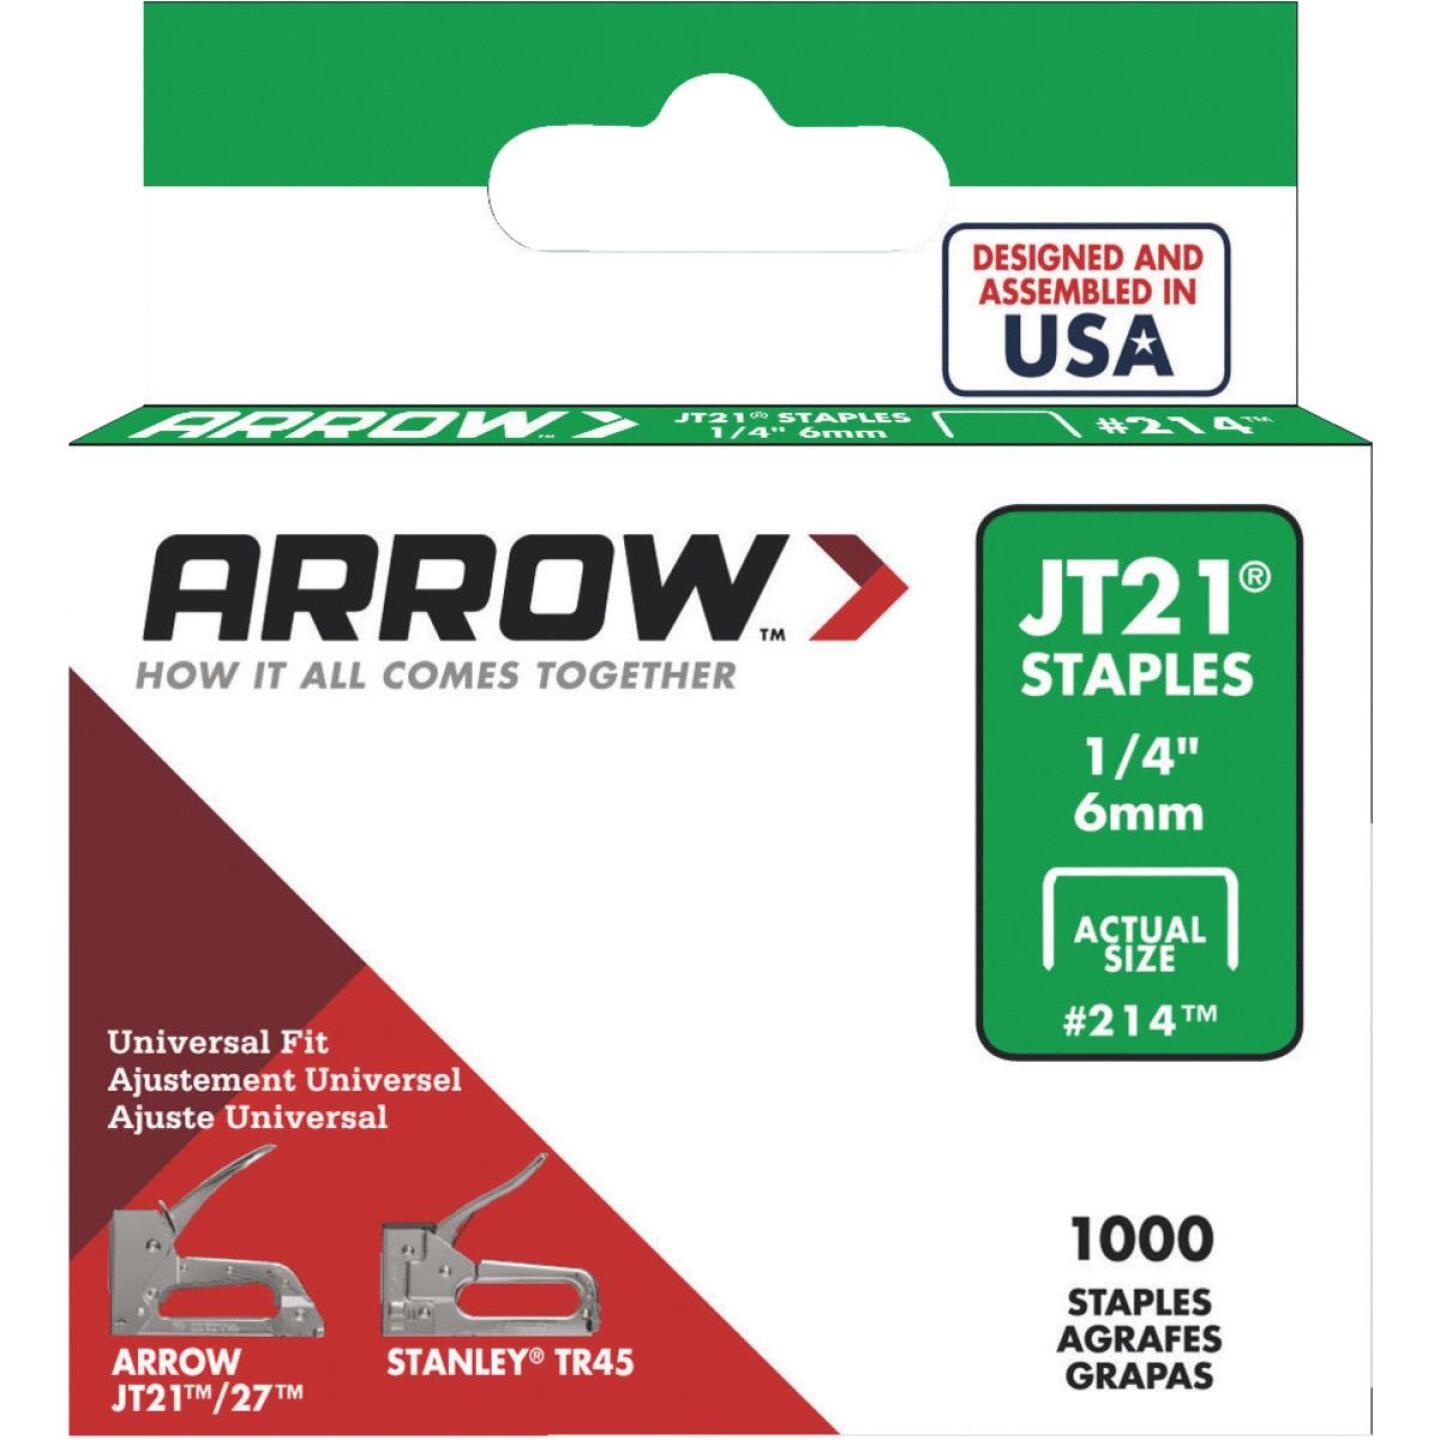
Arrow JT21 Light Duty Staple, 1/4 In. (1000-Pack)
For use with Arrow staple guns Model No. JT21M, JT21CM, and T27 (3/8' No. 276 only). 1000 staples per pack.
Brand: Arrow
Category: Hardware > Tool Accessories > Industrial Staples